Waikīkī

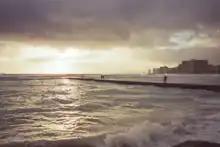
Waikīkī at sunset

Largely as a result of shoreline development, Waikīkī has eight beaches. They are Ft. DeRussy Beach, Duke Kahanamoku Beach, Halekulani Beach, Royal Hawaiian Beach, Kūhiō Beach, Kapiolani Beach, Queens Beach, and Kaimana Beach.